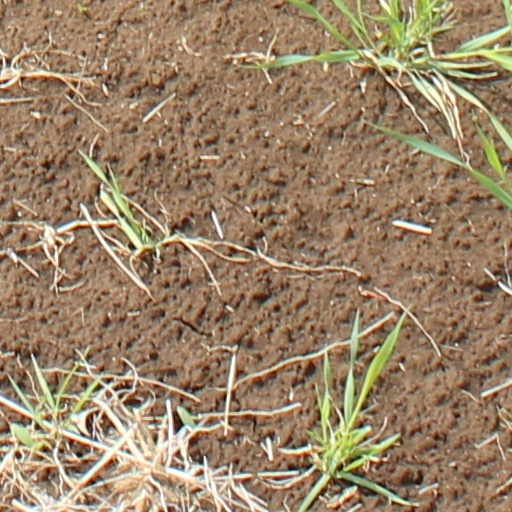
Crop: wheat